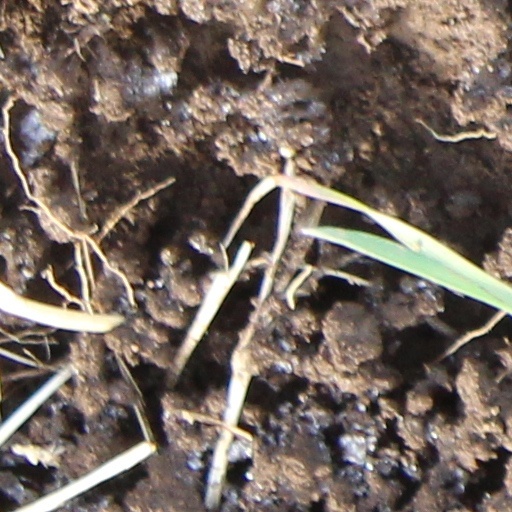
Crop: wheat